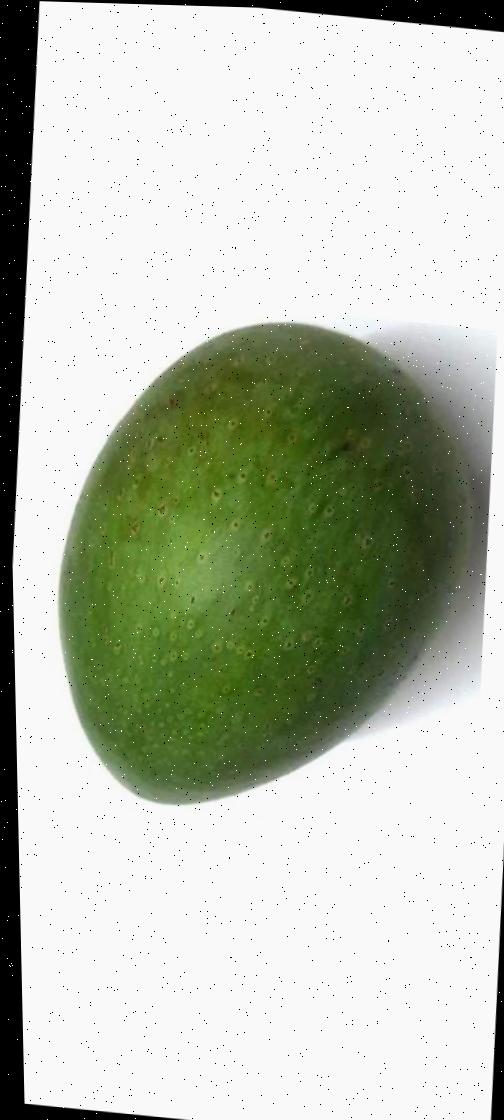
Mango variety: Ashshina Zhinuk